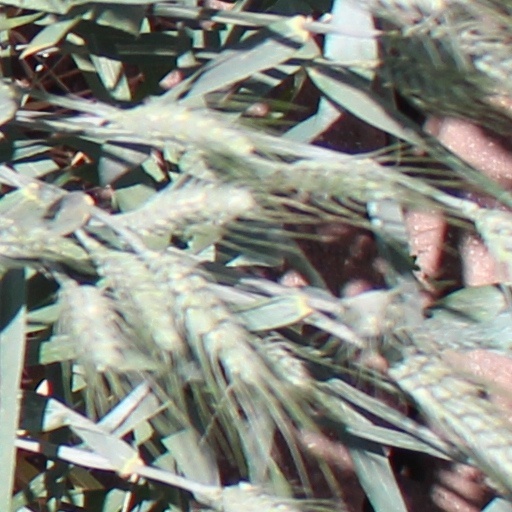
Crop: wheat